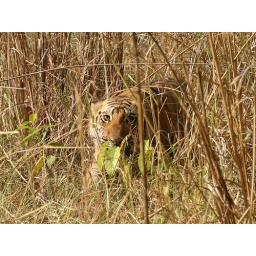
Adolescent tiger cub hides in the long grass from the photographer.